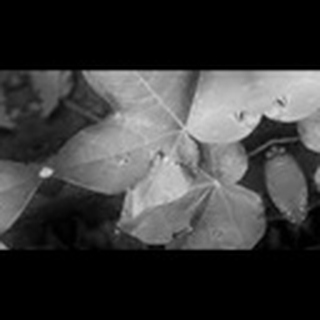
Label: cotton_target_spot